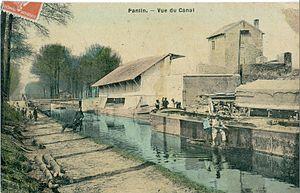
Le canal de l’Ourcq est un canal du Bassin parisien.
Pantin est une commune française située dans la banlieue nord-est de Paris dont elle est limitrophe, dans le département de la Seine-Saint-Denis en région Île-de-France. Elle est limitrophe de : Aubervilliers, le 19ᵉ arrondissement de Paris, La Courneuve, Bobigny, Noisy-le-Sec, Romainville, Les Lilas, Le Pré-Saint-Gervais.